Terry Manning

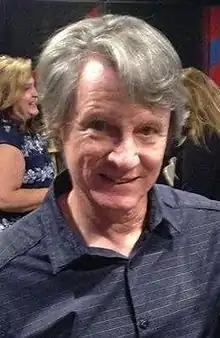
Manning in 2015

Terry Don Manning (December 29, 1947 – March 25, 2025) was an American recording engineer, record producer, musician and photographer. In a career spanning more than 50 years, he worked with Led Zeppelin, Iron Maiden, Bryan Adams, ZZ Top, the Tragically Hip, Zeno, Booker T. & the MG's, Shakira, Isaac Hayes, Otis Redding, Rhino Bucket, Johnny Winter, the Fabulous Thunderbirds, Big Star, Johnny Taylor, Jason and the Scorchers, the Staple Singers, Molly Hatchet, George Thorogood, Al Green, Widespread Panic, Shania Twain, Joe Cocker, Joe Walsh, and Lenny Kravitz, among others.